Lisa Madigan

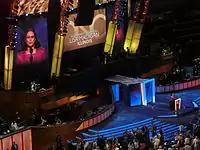
Madigan speaks on the first day of the 2008 Democratic National Convention in Denver, Colorado.

In 1998, at the age of 32, Madigan ran for Illinois state senator for the 17th District. She handily beat her primary opponent with 66% of the vote and ran unopposed in the general election. She served in that office from 1998 through 2003. She and Barack Obama served in the Senate together, sat next to each other, and their offices were next to each other's. She sat on the judiciary committee.